Porto Seguro

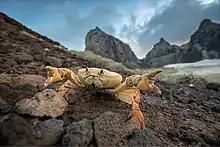
"Johngarthia lagostoma"

The historical site in the Cidade Alta area is a National Heritage Monument put under government trust by federal decree since 1973. It was one of the first towns in Brazil and played an important role during the first years of European colonization. It includes three churches and around 40 buildings (among private residential houses and public institutions), restored by the state government for the 500th anniversary celebration of Brazilian discovery.